Wrestling at the Chase

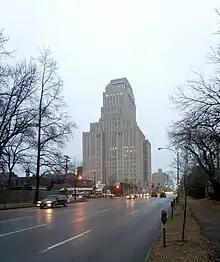
Chase Park Plaza

Wrestling at the Chase is a professional wrestling television series of local and national historical importance in the field of television wrestling. The show was recorded in St. Louis, Missouri, for KPLR-TV, Channel 11, and aired from May 23, 1959, to September 10, 1983. It was promoted by the St. Louis Wrestling Club, which was a member of the National Wrestling Alliance.